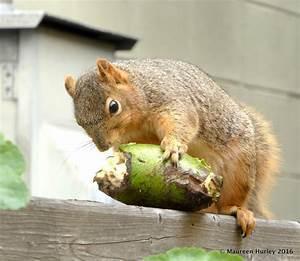
squirrel